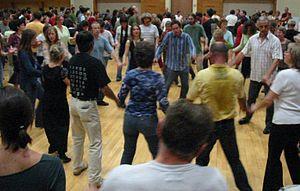
Un fest-noz [fɛst noz] est un type de fête « revivaliste », inventé dans les années 1950 dans le centre de la Basse-Bretagne, dans le but de recréer les rassemblements festifs de la société paysanne qui ponctuaient les journées de travaux collectifs et qui ont disparu dans les années 1930. La renaissance des festoù-noz peut être attribuée à Loeiz Ropars.
Le domaine des arts du spectacle est l'un des cinq domaines prévus par la Convention pour la sauvegarde du patrimoine culturel immatériel adoptée par l’UNESCO en 2003.